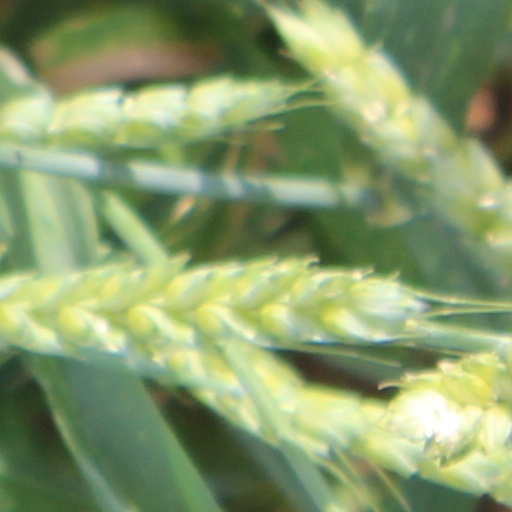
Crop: wheat